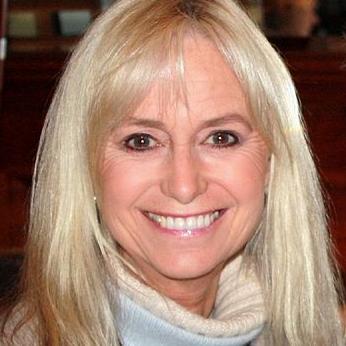
Age: 57